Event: Typhoon Ruby
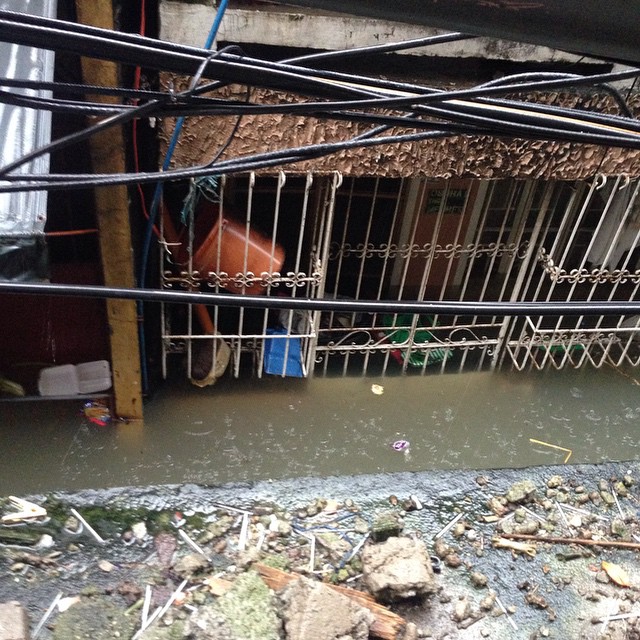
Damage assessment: damage